Emory Leon Chaffee

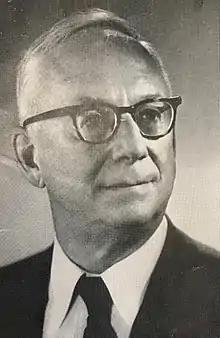

Emory Leon Chaffee (April 15, 1885 – March 8, 1975) was an American physicist. He was a professor at Harvard University from 1911 to 1953.